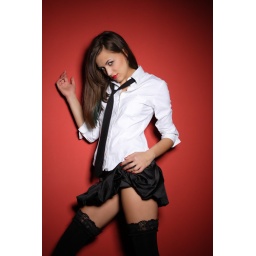
sexy women in short dress on red background.